Corrupted Blood incident

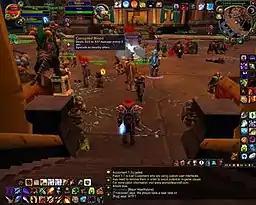
The Corrupted Blood debuff being spread among characters in Ironforge, one of "World of Warcraft's" in-game cities

The Corrupted Blood incident (also known as the World of Warcraft pandemic) took place between September 13 and October 8, 2005, in "World of Warcraft", a massively multiplayer online role-playing game (MMORPG) developed by Blizzard Entertainment. When participating in a certain boss battle at the end of a raid, player characters would become infected with a debuff that was transmitted between characters in close proximity. While developers intended to keep the effects of the debuff within this boss's game region, a programming oversight soon led to the debuff becoming an in-game pandemic that spread throughout the fictional world of Azeroth.